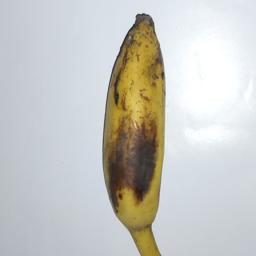
Banana variety: Champa Kola